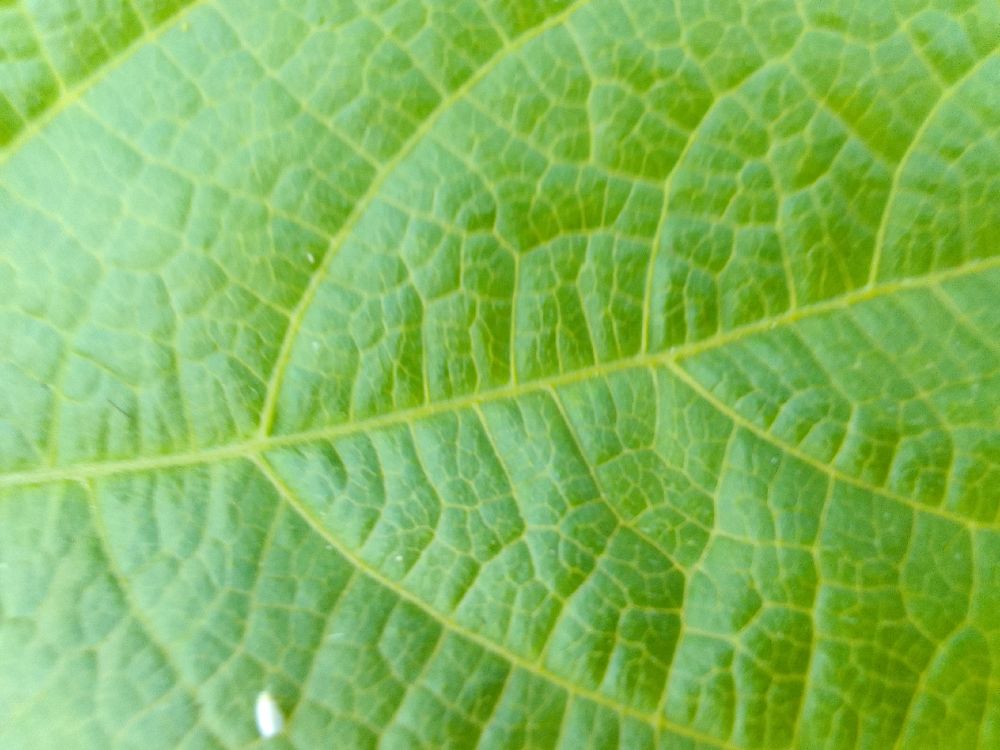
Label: healthy